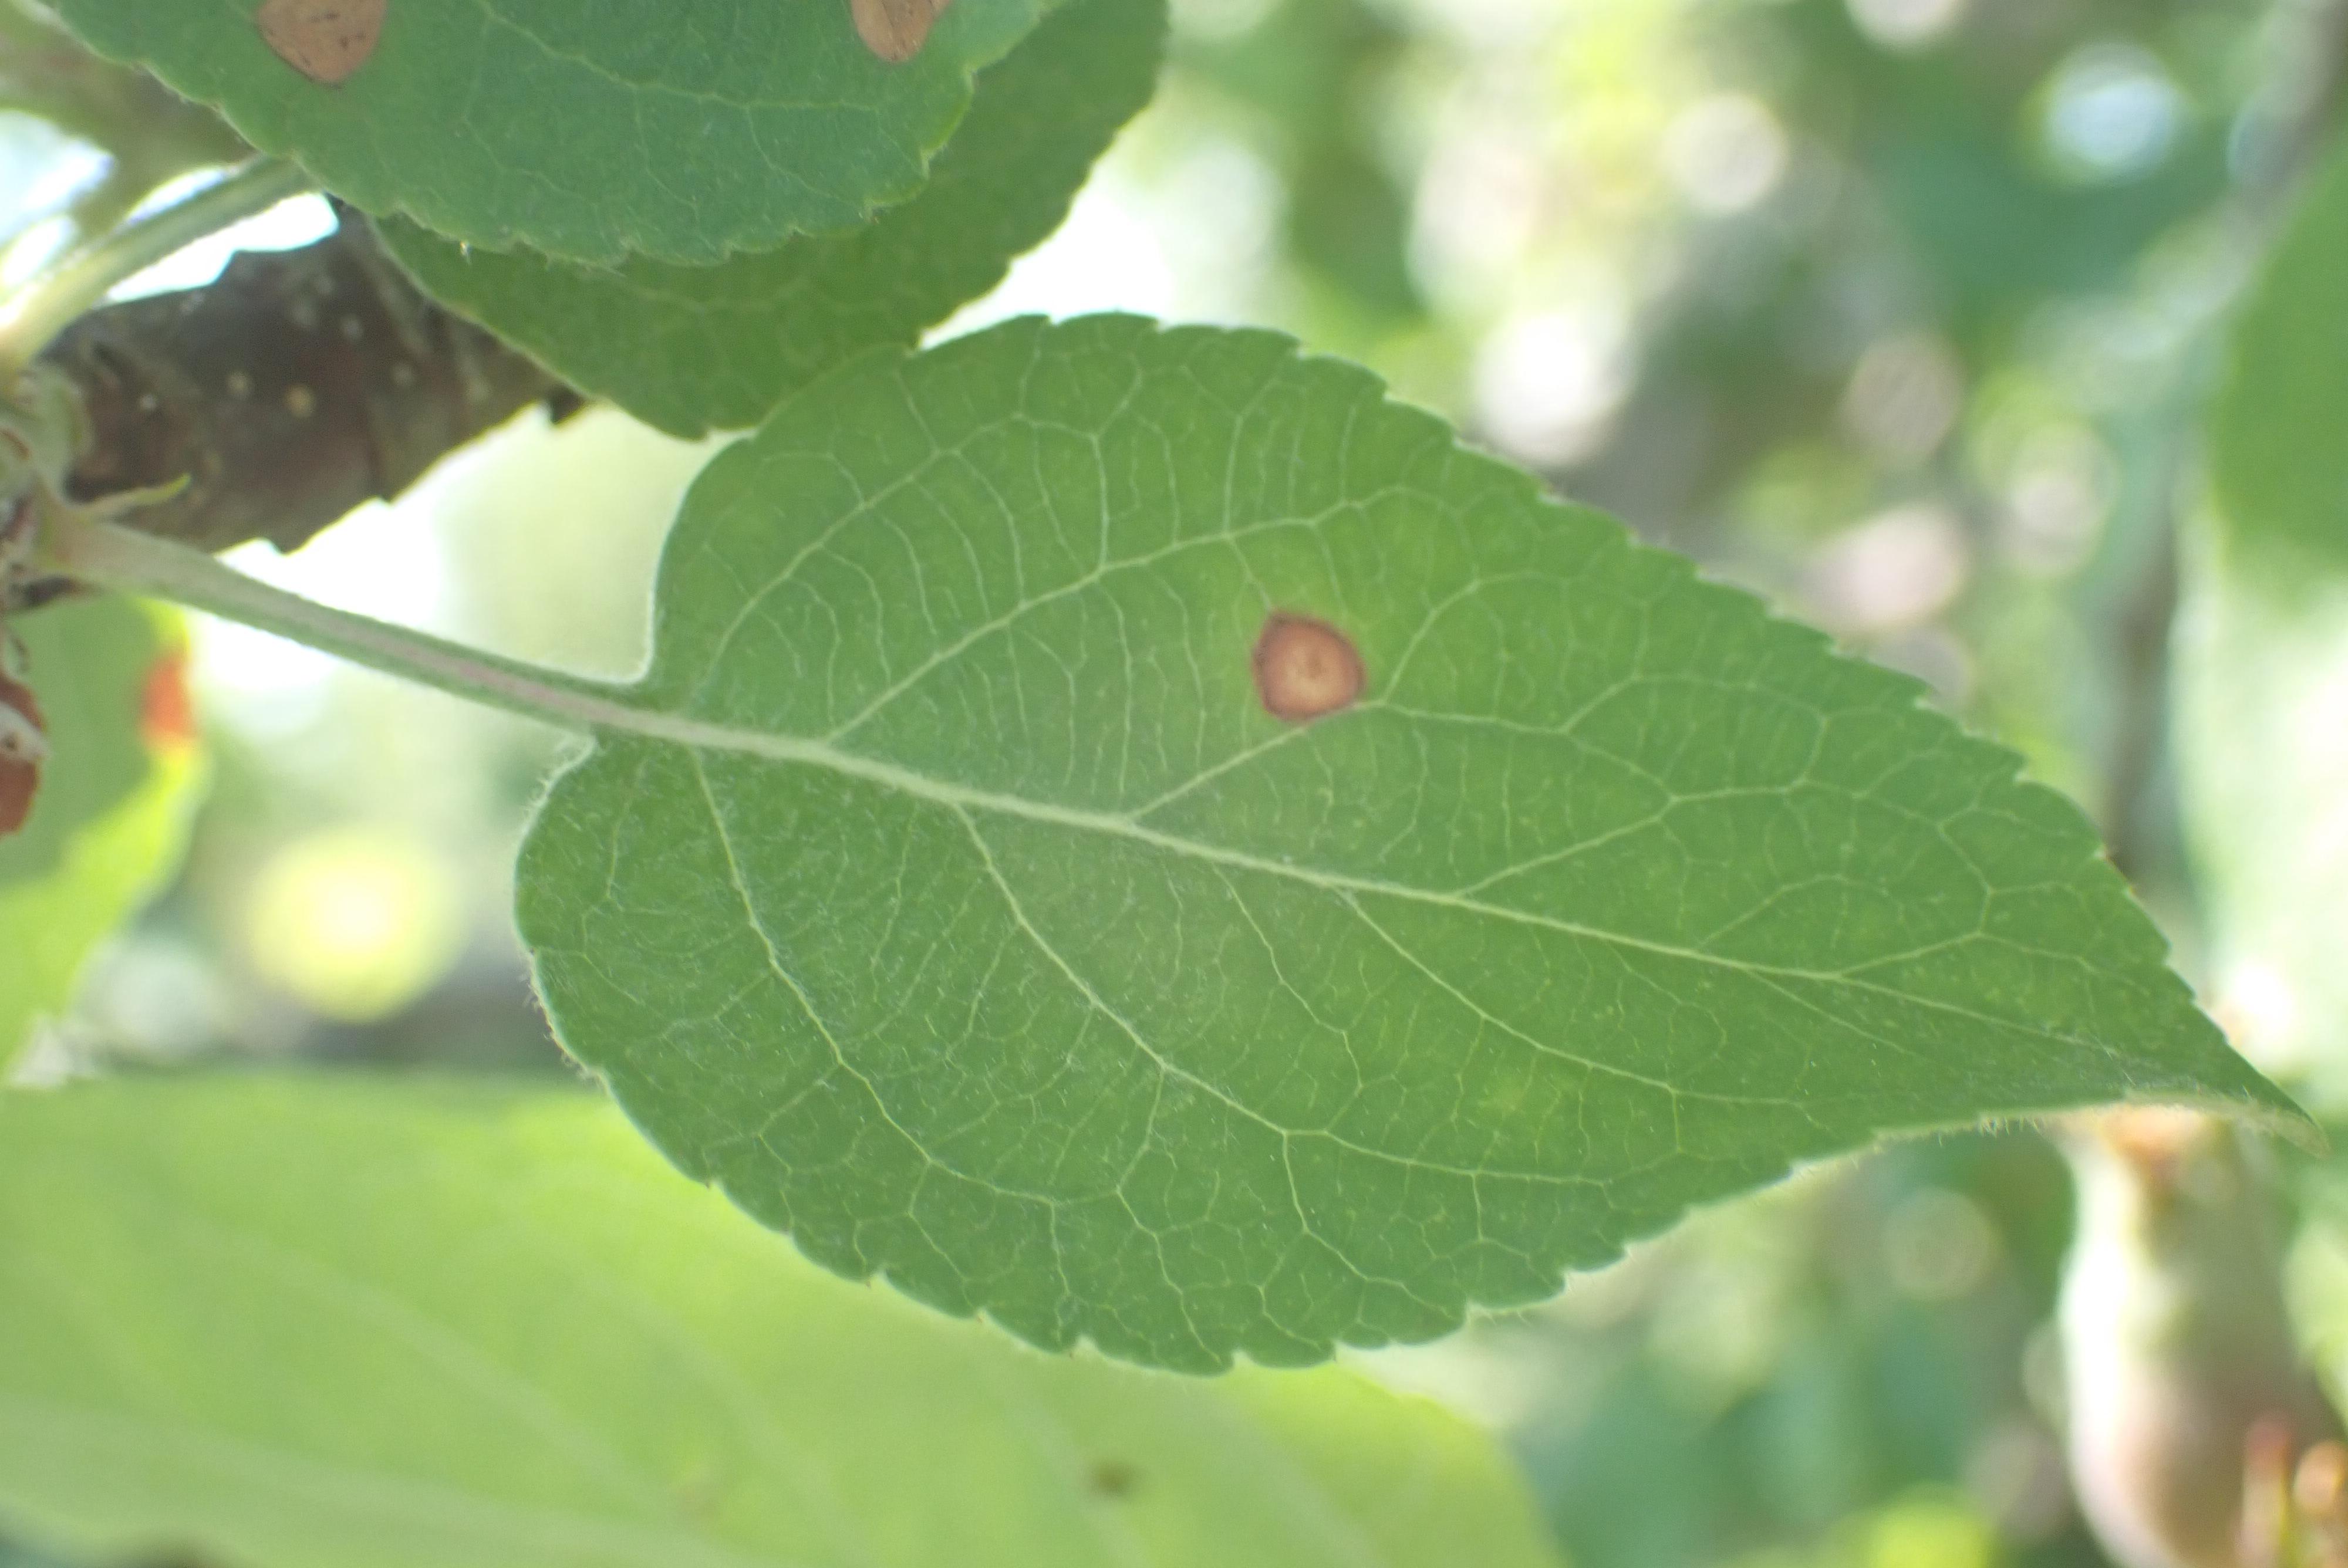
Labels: frog_eye_leaf_spot